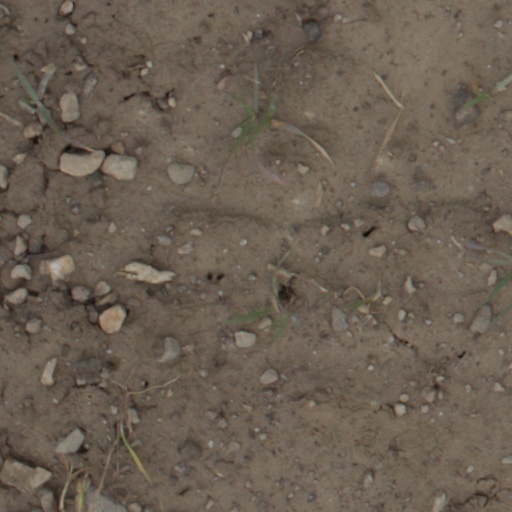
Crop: wheat